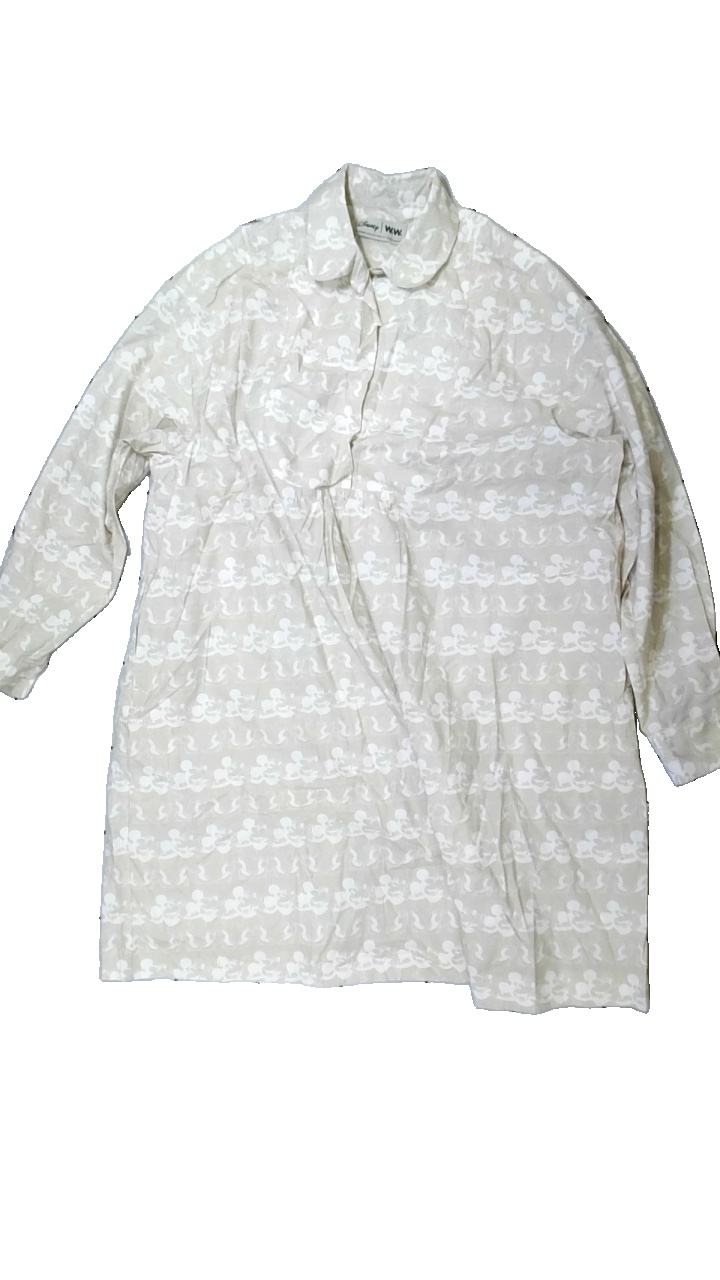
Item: Dress (Ladies)
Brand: Disney
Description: klänning med musse pigg på
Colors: Beige, White
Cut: Regular
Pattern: Animal print
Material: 100% cotton
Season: All
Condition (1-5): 5
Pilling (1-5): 5
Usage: Reuse
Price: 50-100